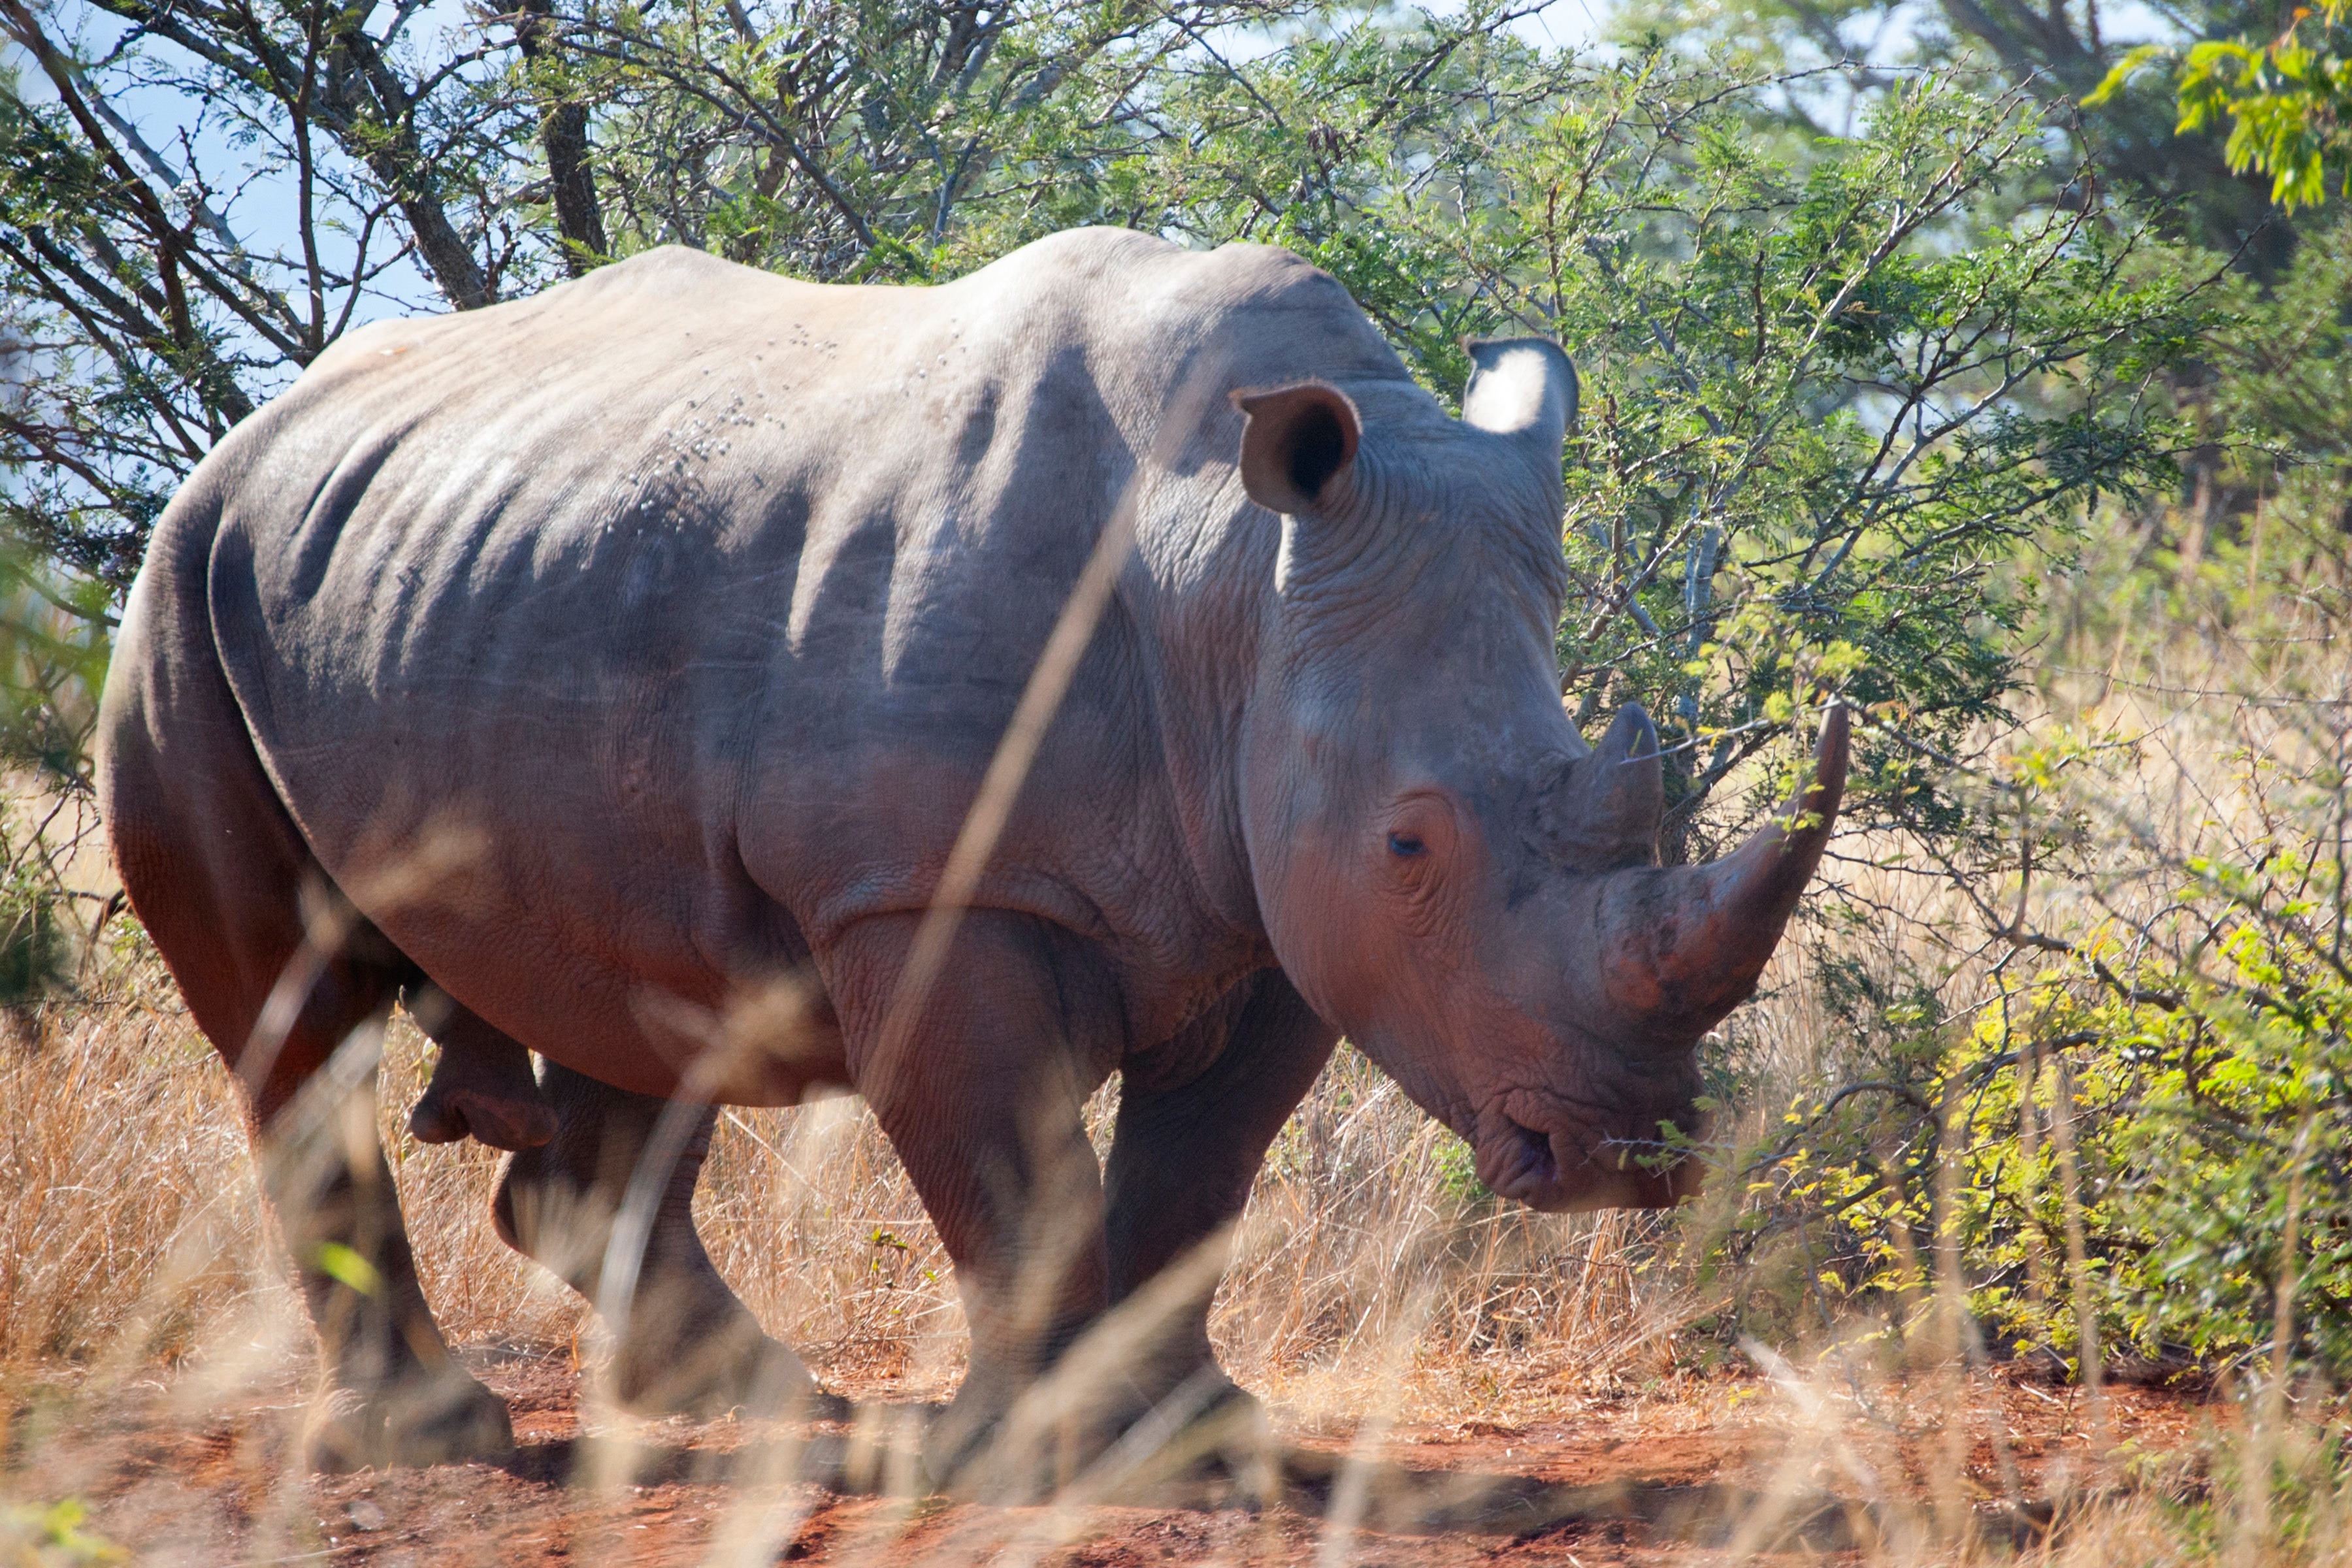
adventure, wildlife, mammal, fauna, savanna, rhinoceros, safari, hippopotamus, indian elephant